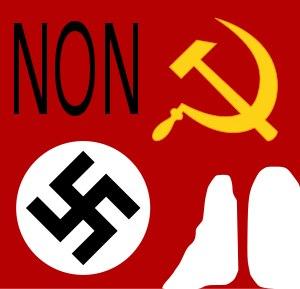
Des comparaisons entre le nazisme et le communisme ont été effectuées par plusieurs historiens, philosophes politiques et intellectuels, du fait des similitudes techniques de la logistique totalitaire entre nazisme et stalinisme. Certains, comme l'Allemand Ernst Nolte, y voient deux systèmes qui s'articulent en action-réaction. Dans son livre Le Passé d'une illusion, François Furet note que nazisme et communisme partagent une même opposition envers la démocratie libérale et ce qu'ils nomment la « bourgeoisie capitaliste ». Les deux idéologies se réclament du socialisme et utilisent son image l'une comme l'autre, les principaux pays communistes s'affichant « socialistes » et « nazisme » étant une abréviation de national-socialisme. Le Troisième Reich et l'URSS de Staline sont définis par la philosophe allemande Hannah Arendt comme des régimes « totalitaires », qualificatif également appliqué par les médias aux régimes de Mao Zedong, de Pol Pot ou de Kim Il-sung.